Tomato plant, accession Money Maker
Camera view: tilt-top (135 deg); turntable rotation: 180 degrees
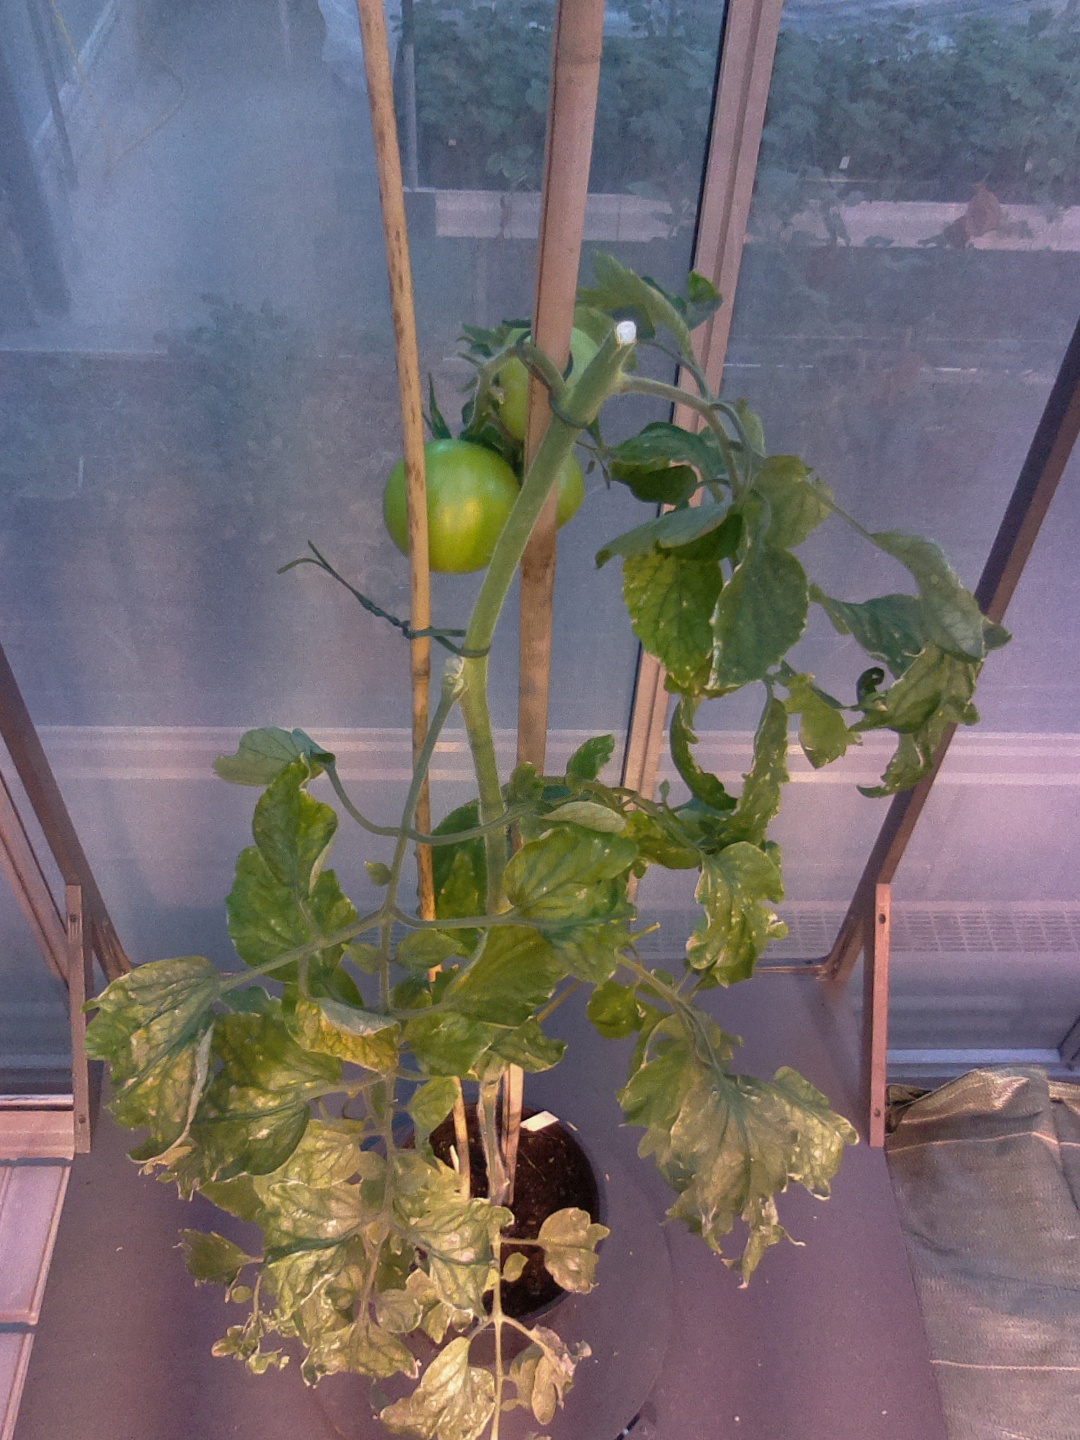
BBCH growth stage 79: 90% -100% of final fruit size